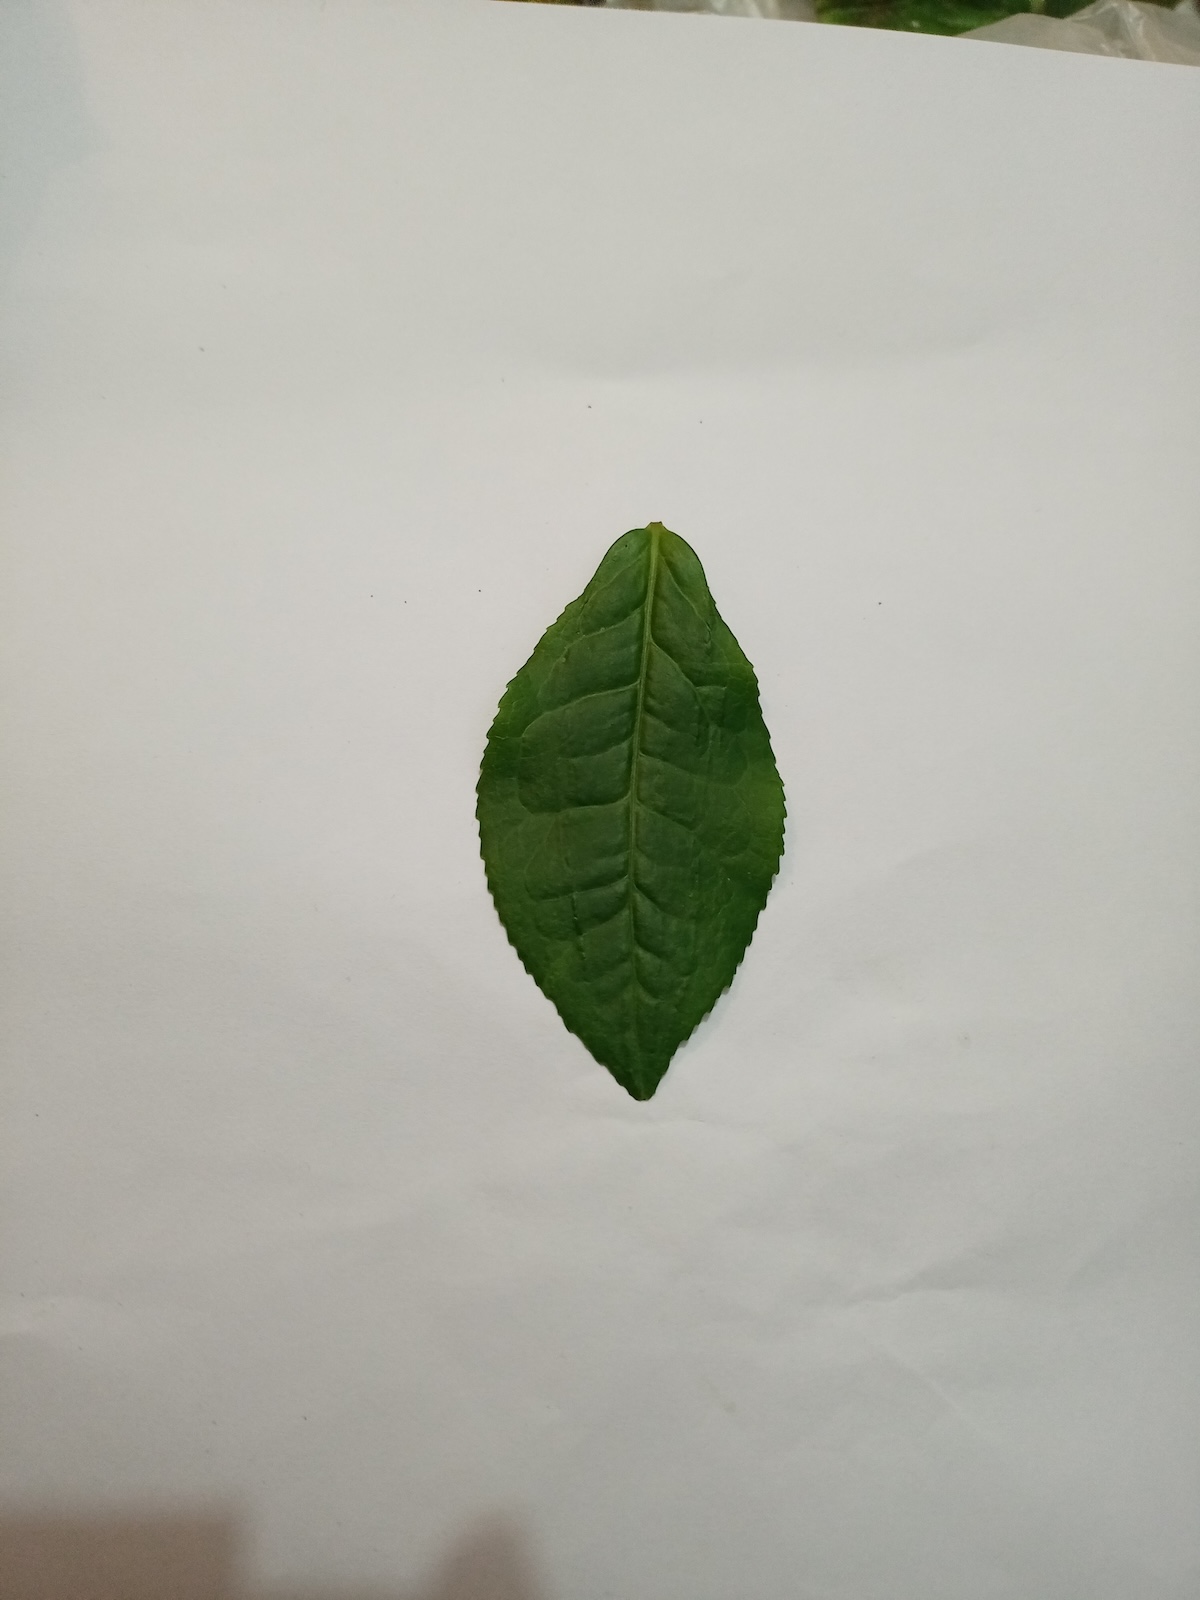
Label: Healthy leaf